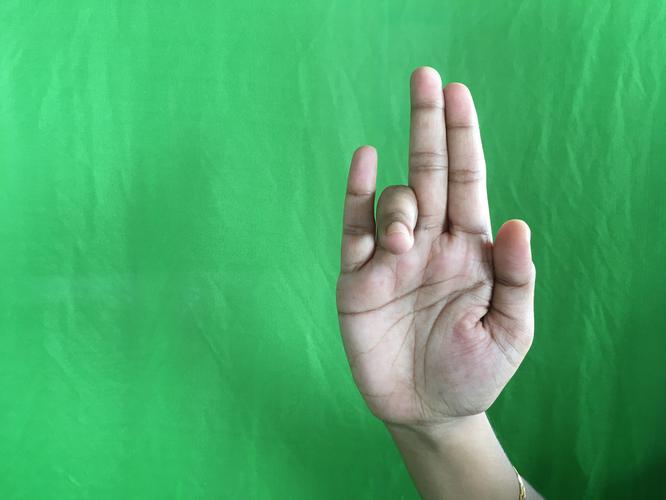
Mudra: Tripathaka
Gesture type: single_hand